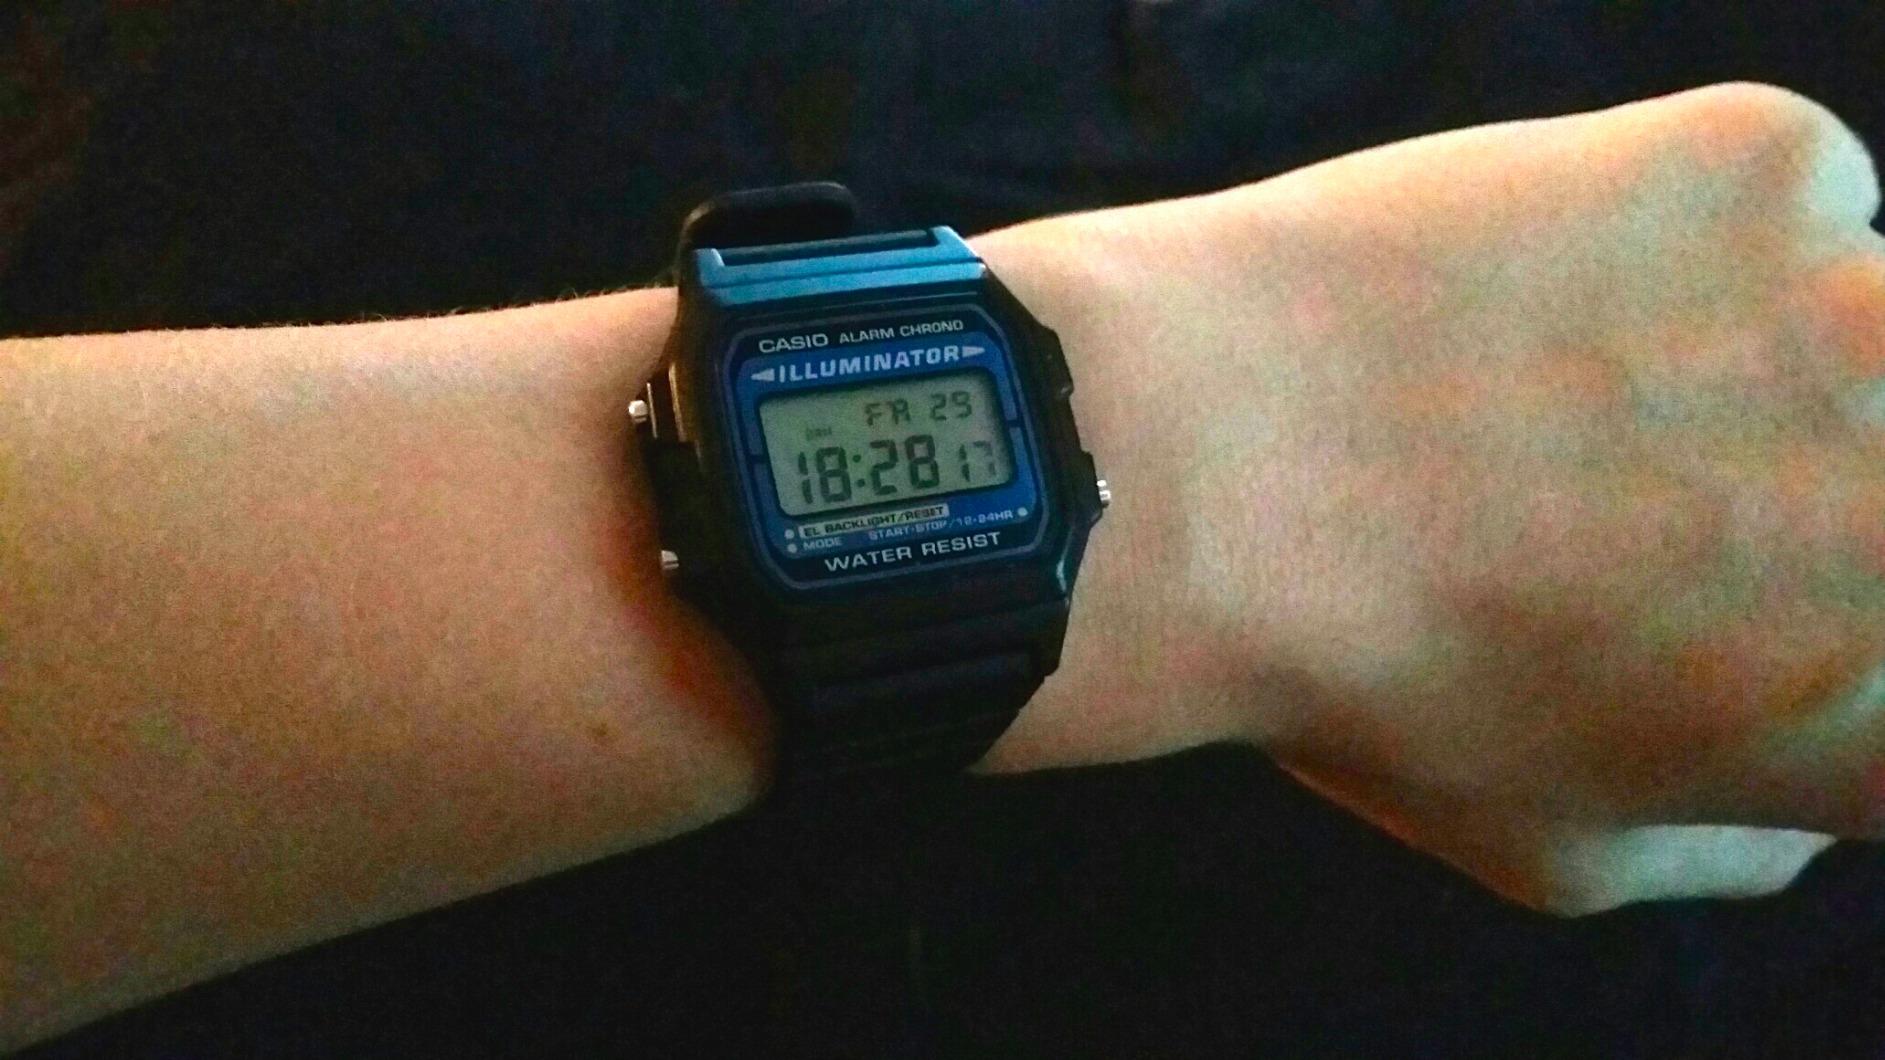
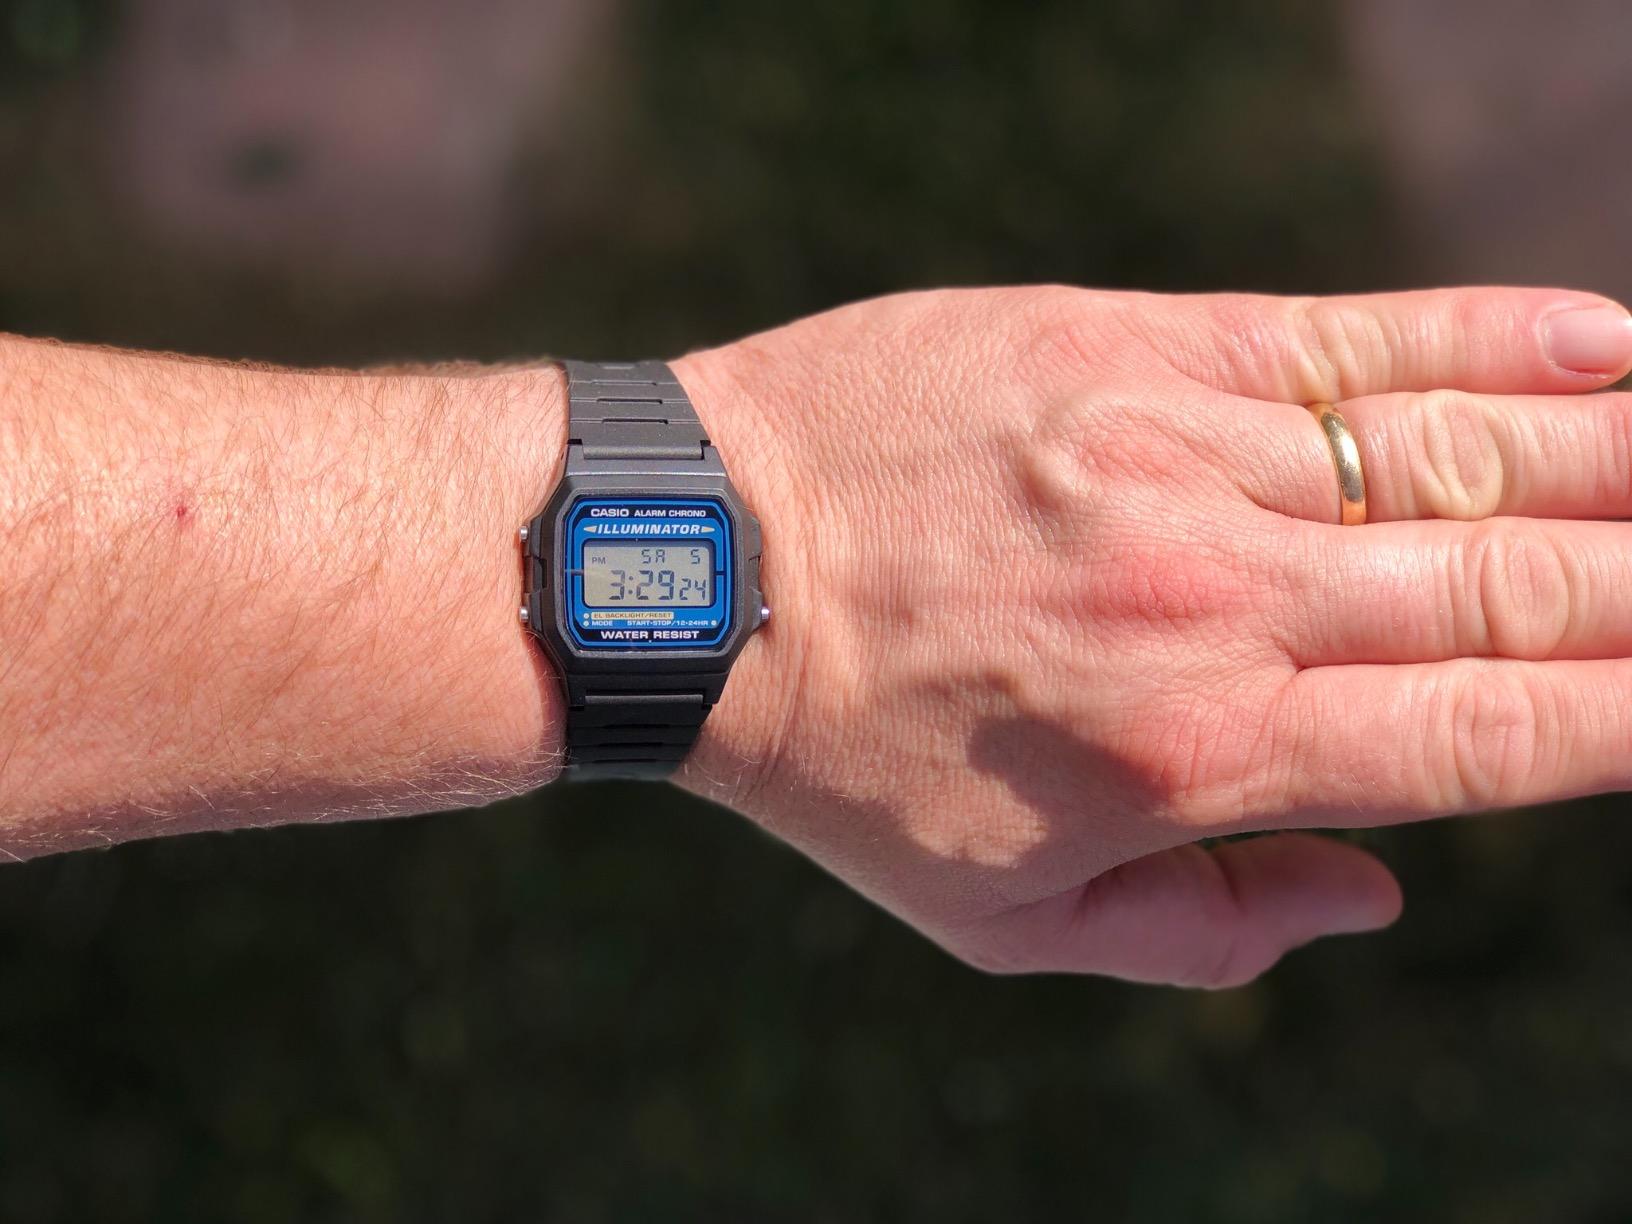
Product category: accessories_watch
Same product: yes